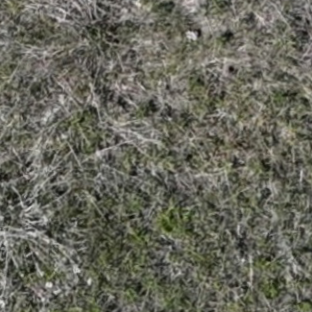
Month: may